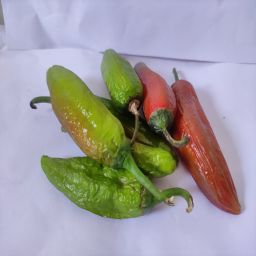
Crop: New Mexico Green Chile
Quality: Old